Emancipation Proclamation

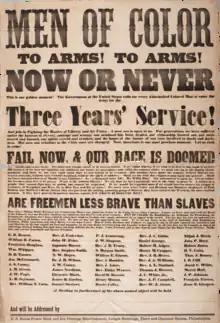
A printed broadside recruiting men of color to enlist in the U.S. military after the Emancipation Proclamation in 1863 (Philadelphia, Pennsylvania).

On September 22, 1862, five days after Antietam, and while residing at the Soldier's Home, Lincoln called his cabinet into session and issued the Preliminary Emancipation Proclamation. According to Civil War historian James M. McPherson, Lincoln told cabinet members, "I made a solemn vow before God, that if General Lee was driven back from Pennsylvania, I would crown the result by the declaration of freedom to the slaves." Lincoln had first shown an early draft of the proclamation to Vice President Hannibal Hamlin, an ardent abolitionist, who was more often kept in the dark on presidential decisions. Lincoln issued the final proclamation, as he had promised in the preliminary proclamation, on January 1, 1863. Although implicitly granted authority by Congress, Lincoln used his powers as Commander-in-Chief of the Army and Navy to issue the proclamation "as a necessary war measure." Therefore, it was not the equivalent of a statute enacted by Congress or a constitutional amendment, because Lincoln or a subsequent president could revoke it. One week after issuing the final Proclamation, Lincoln wrote to Major General John McClernand: "After the commencement of hostilities I struggled nearly a year and a half to get along without touching the 'institution'; and when finally I conditionally determined to touch it, I gave a hundred days fair notice of my purpose, to all the States and people, within which time they could have turned it wholly aside, by simply again becoming good citizens of the United States. They chose to disregard it, and I made the peremptory proclamation on what appeared to me to be a military necessity. And being made, it must stand". Lincoln continued, however, that the states included in the proclamation could "adopt systems of apprenticeship for the colored people, conforming substantially to the most approved plans of gradual emancipation; and ... they may be nearly as well off, in this respect, as if the present trouble had not occurred". He concluded by asking McClernand not to "make this letter public".